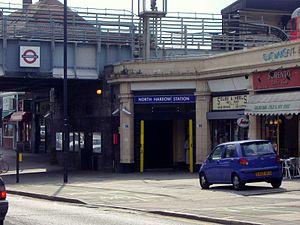
North Harrow est une station du métro de Londres.